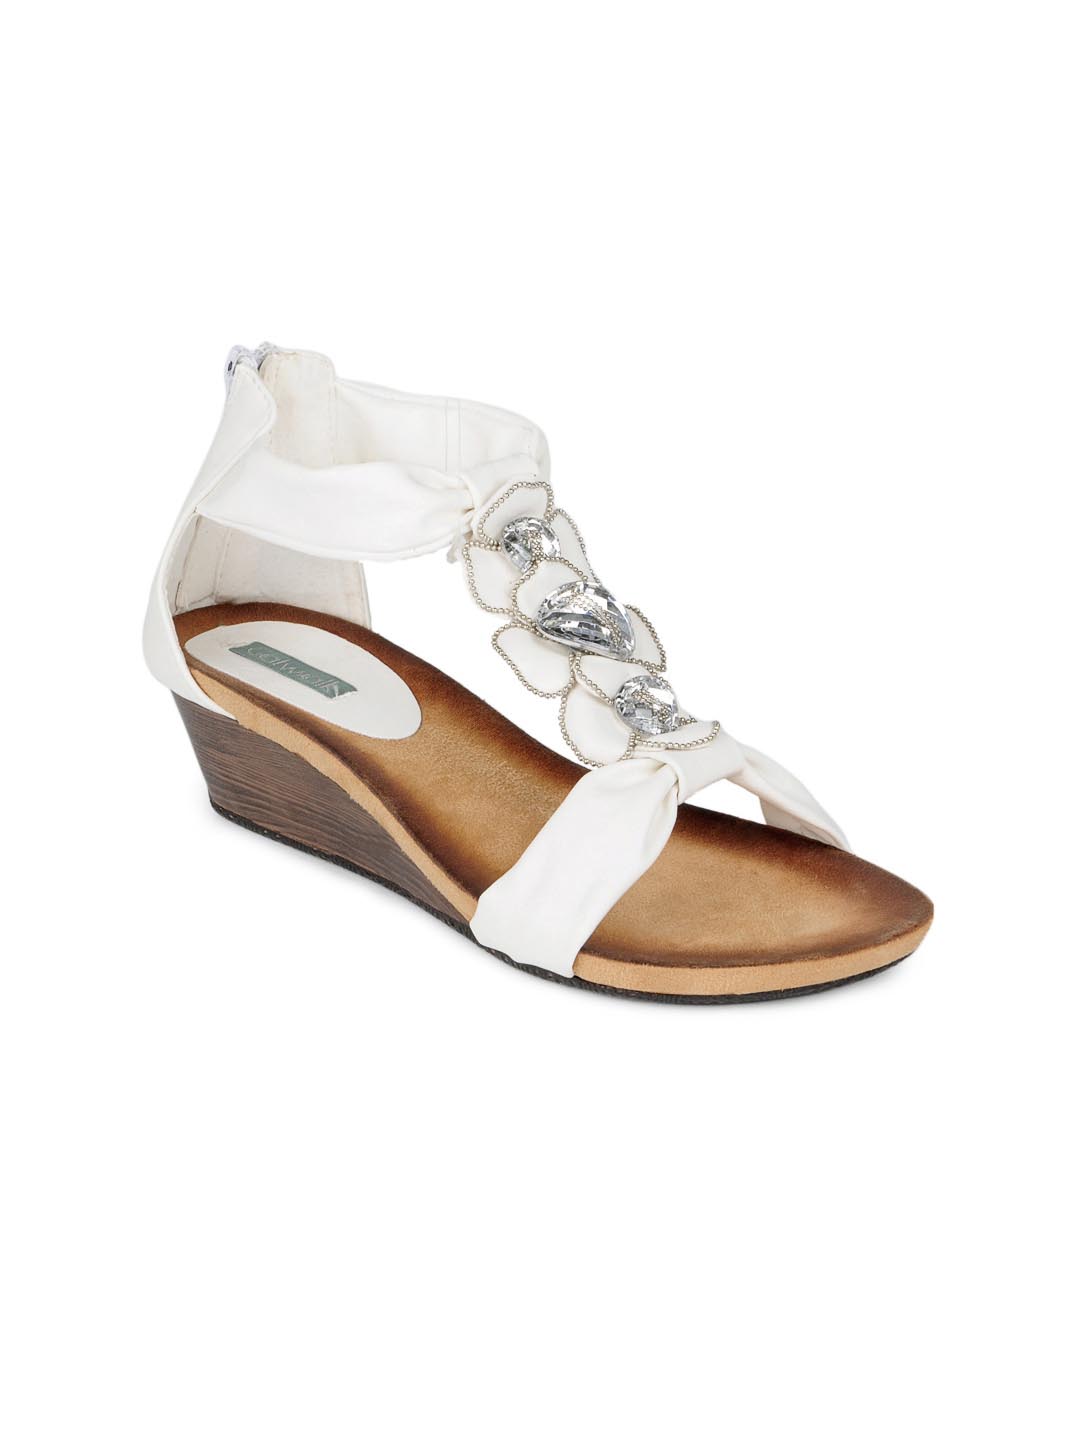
Catwalk Women White Wedges
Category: Footwear / Shoes / Heels
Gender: Women
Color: White
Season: Winter 2012
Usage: Casual